Terry Wogan

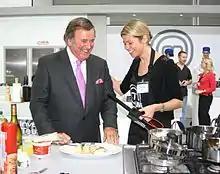
Wogan on "MasterChef Live" in November 2009

Wogan's television profile was boosted considerably when he became the first-ever host of "Blankety Blank" in 1979. His good-humoured interaction with the contestants and lively banter with the celebrity guests went a long way to making the show a success. Among the guests who appeared most frequently during this period were Roy Hudd, Beryl Reid, Lorraine Chase and Kenny Everett. Wogan left the show after the 1983 series, just over a year before his thrice-weekly chat show commenced.